Nuclear propulsion

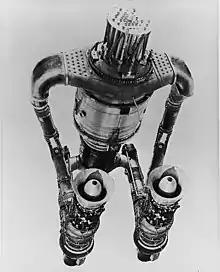
A picture of an Aircraft Nuclear Propulsion system, known as HTRE-3 (Heat Transfer Reactor Experiment no. 3). The central EBR-1 based reactor took the place of chemical fuel combustion to heat the air. The reactor rapidly raised the temperature via an air heat exchanger and powered the dual J47 engines in a number of ground tests.

Research into nuclear-powered aircraft was pursued during the Cold War by the United States and the Soviet Union as they would presumably allow a country to keep nuclear bombers in the air for extremely long periods of time, a useful tactic for nuclear deterrence. Neither country created any operational nuclear aircraft. One design problem, never adequately solved, was the need for heavy shielding to protect the crew from radiation sickness. Since the advent of ICBMs in the 1960s the tactical advantage of such aircraft was greatly diminished and respective projects were cancelled. Because the technology was inherently dangerous it was not considered in non-military contexts. Nuclear-powered missiles were also researched and discounted during the same period.